Province of Western Australia

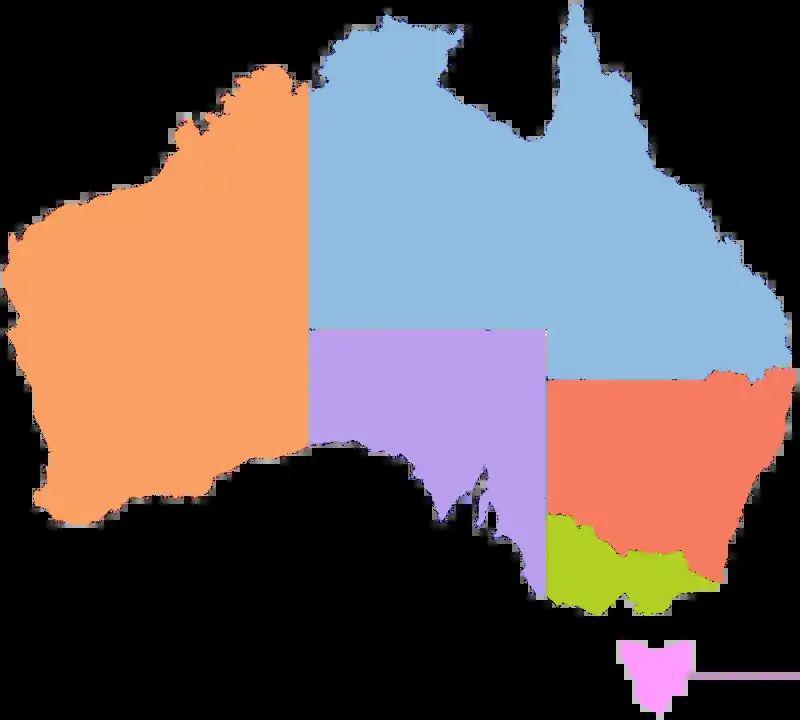
Location of the Province (depicted in orange) in Australia

The Province of Western Australia is an ecclesiastical province of the Anglican Church of Australia, the boundaries of which are those of the state of Western Australia.